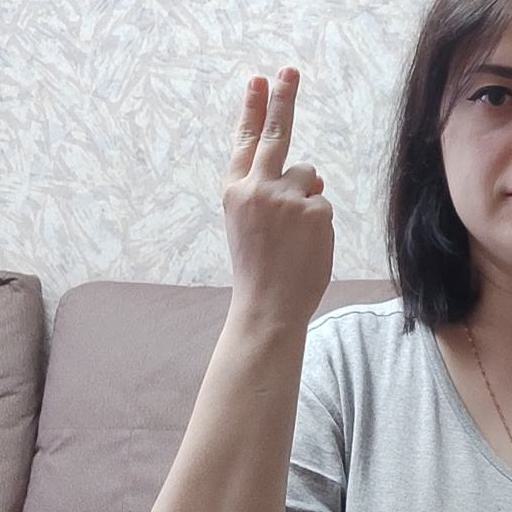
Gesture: two_up_inverted